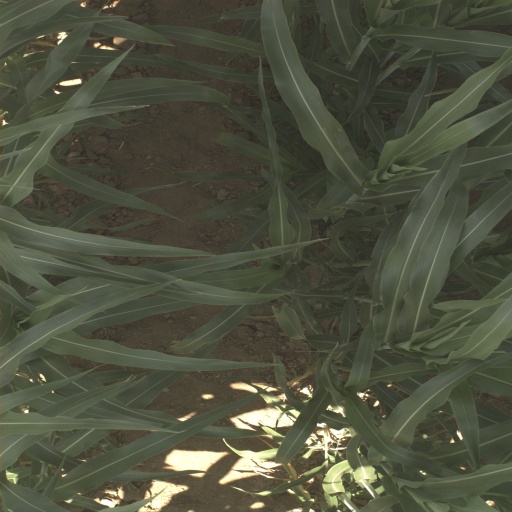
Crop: sorghum